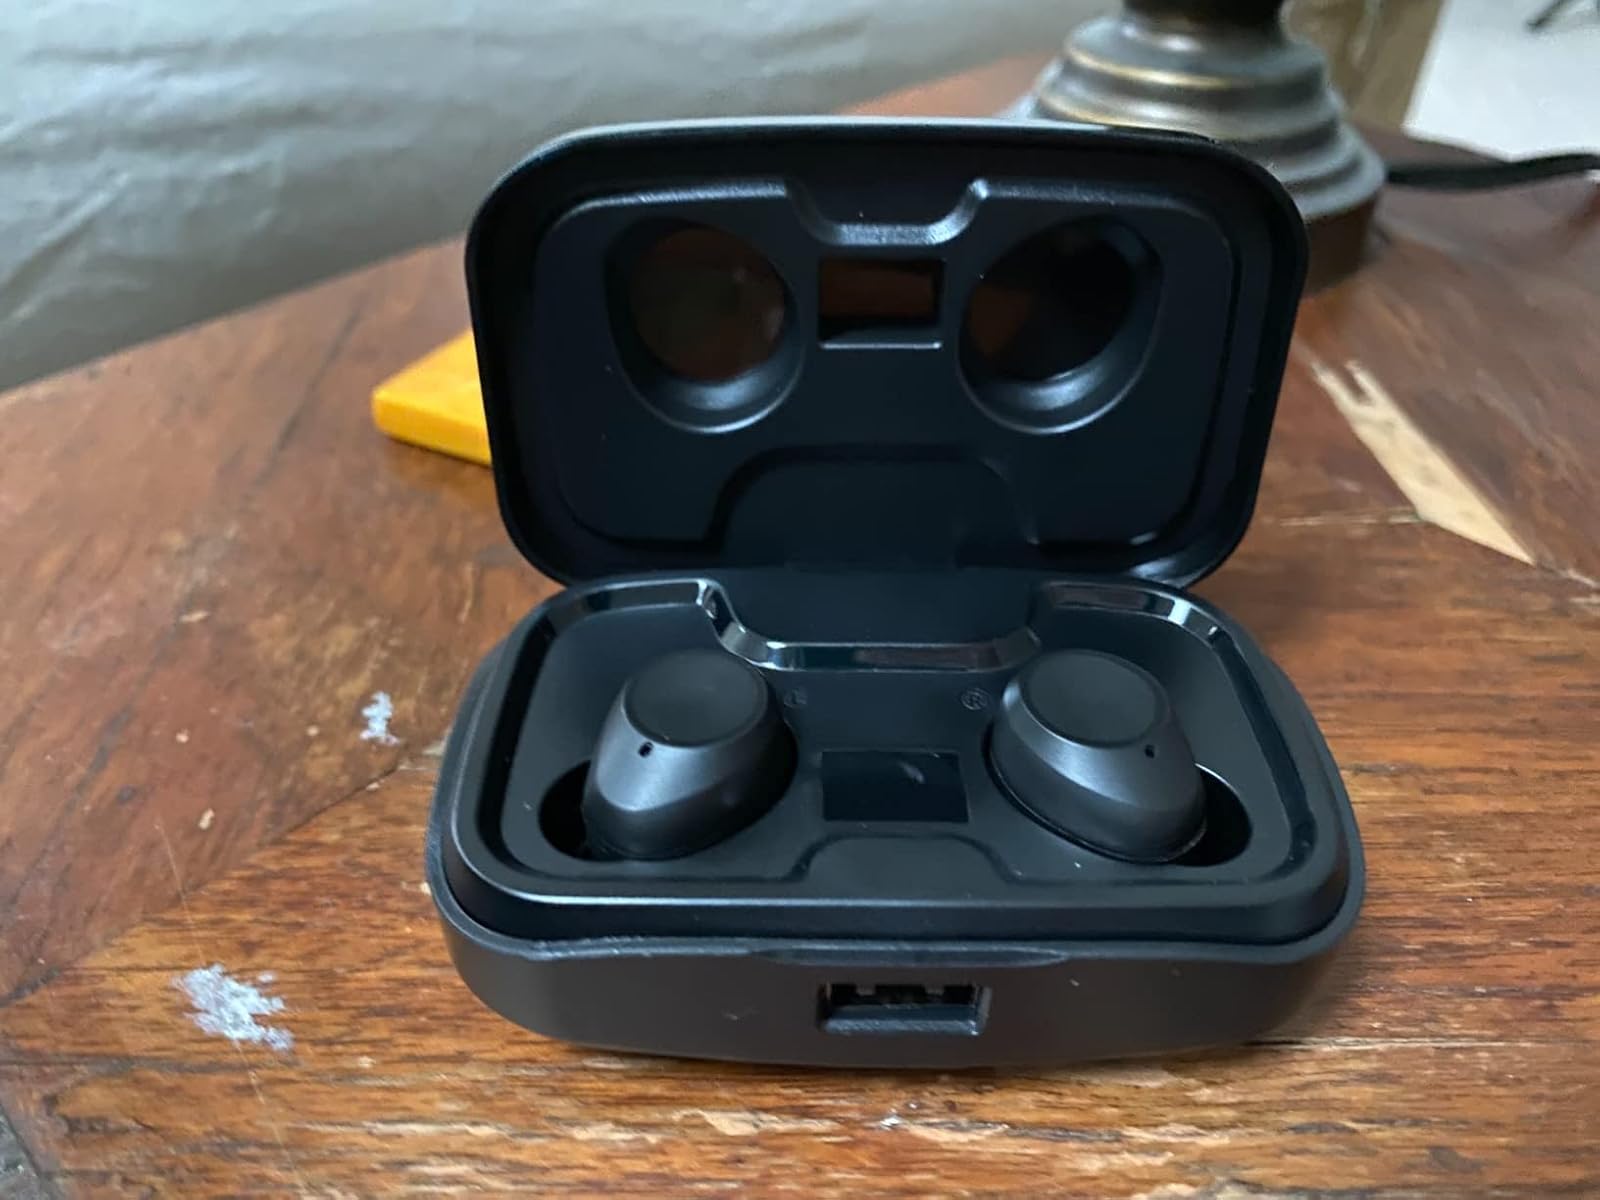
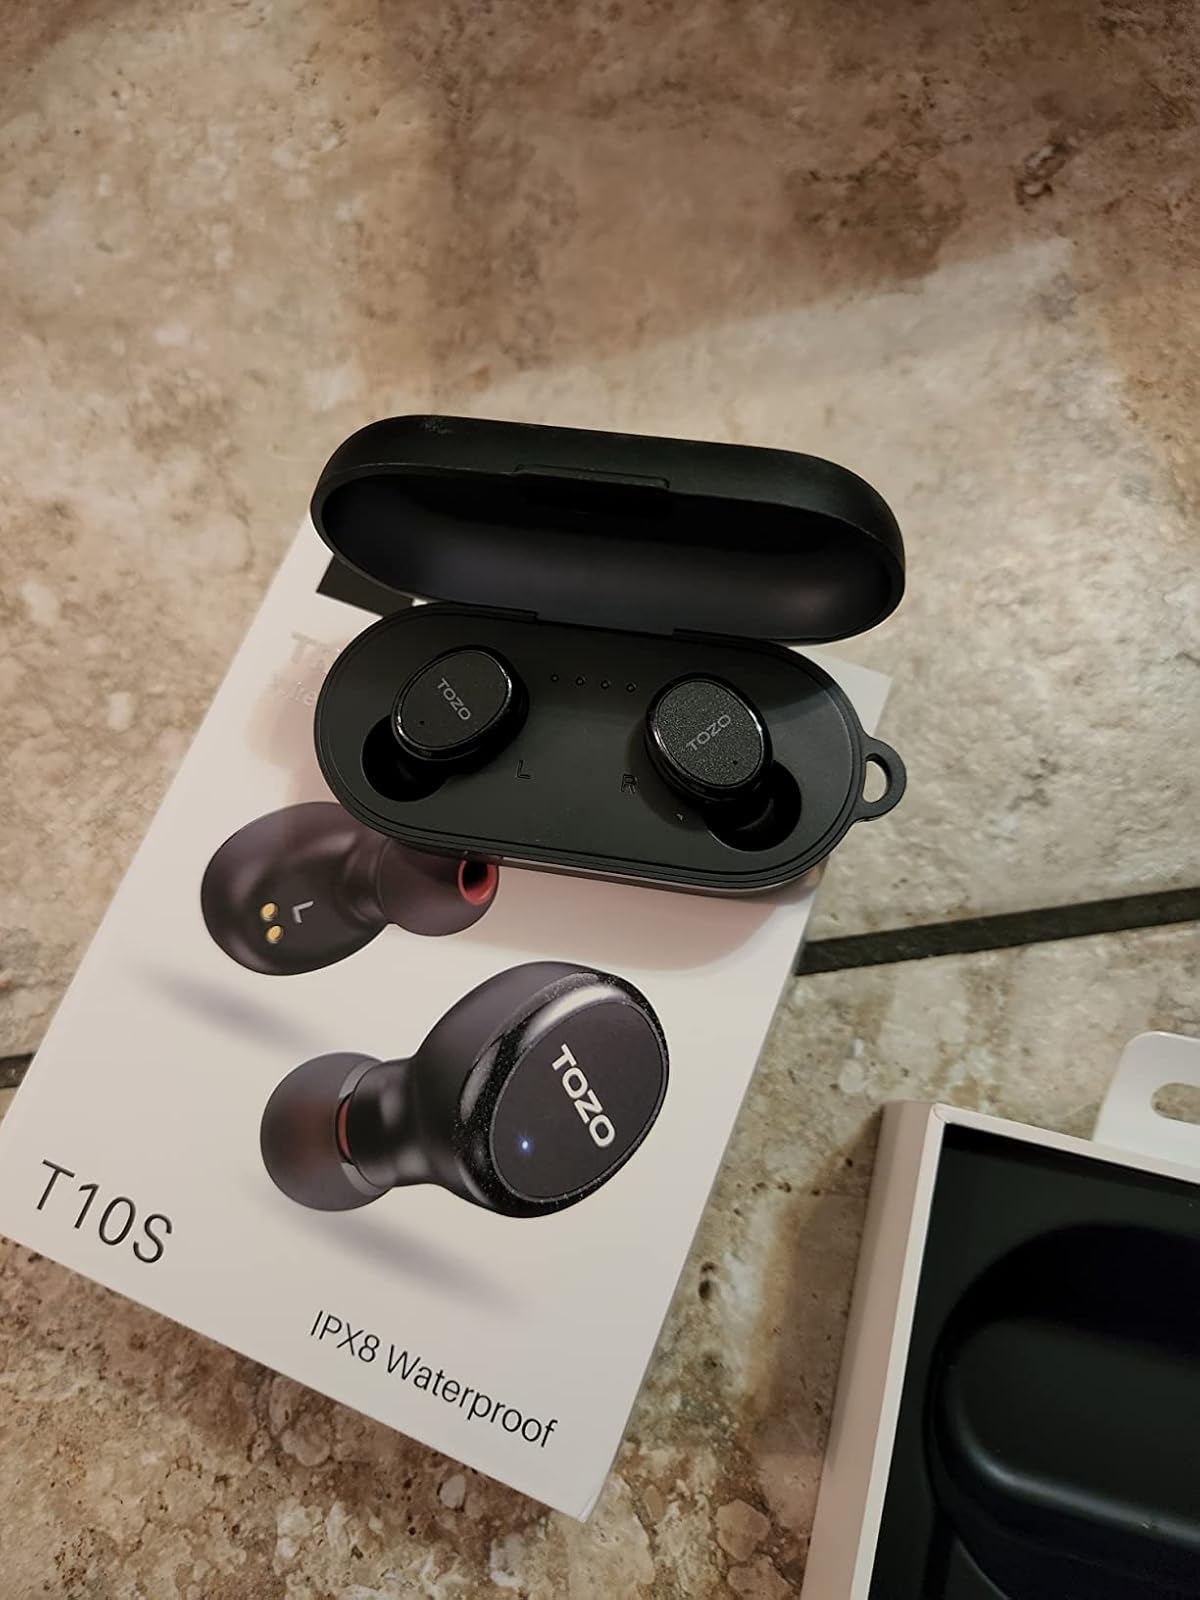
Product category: earbuds
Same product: no